Islington North (UK Parliament constituency)

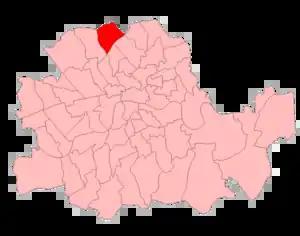
Islington North in London 1918–50

Under the next redistribution of seats by the Representation of the People Act 1918 constituencies in the County of London were defined in terms of wards of the metropolitan boroughs created in 1900. Islington North comprised three wards of the Metropolitan Borough of Islington: Tollington, Tufnell and Upper Holloway.